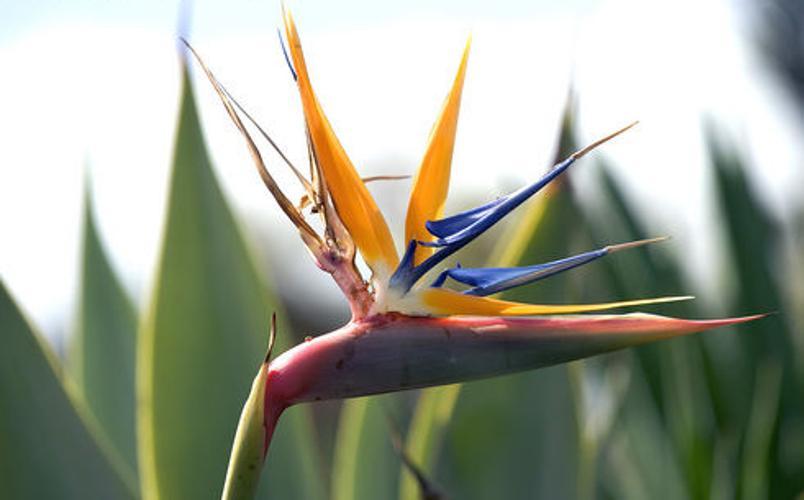
Label: bird of paradise